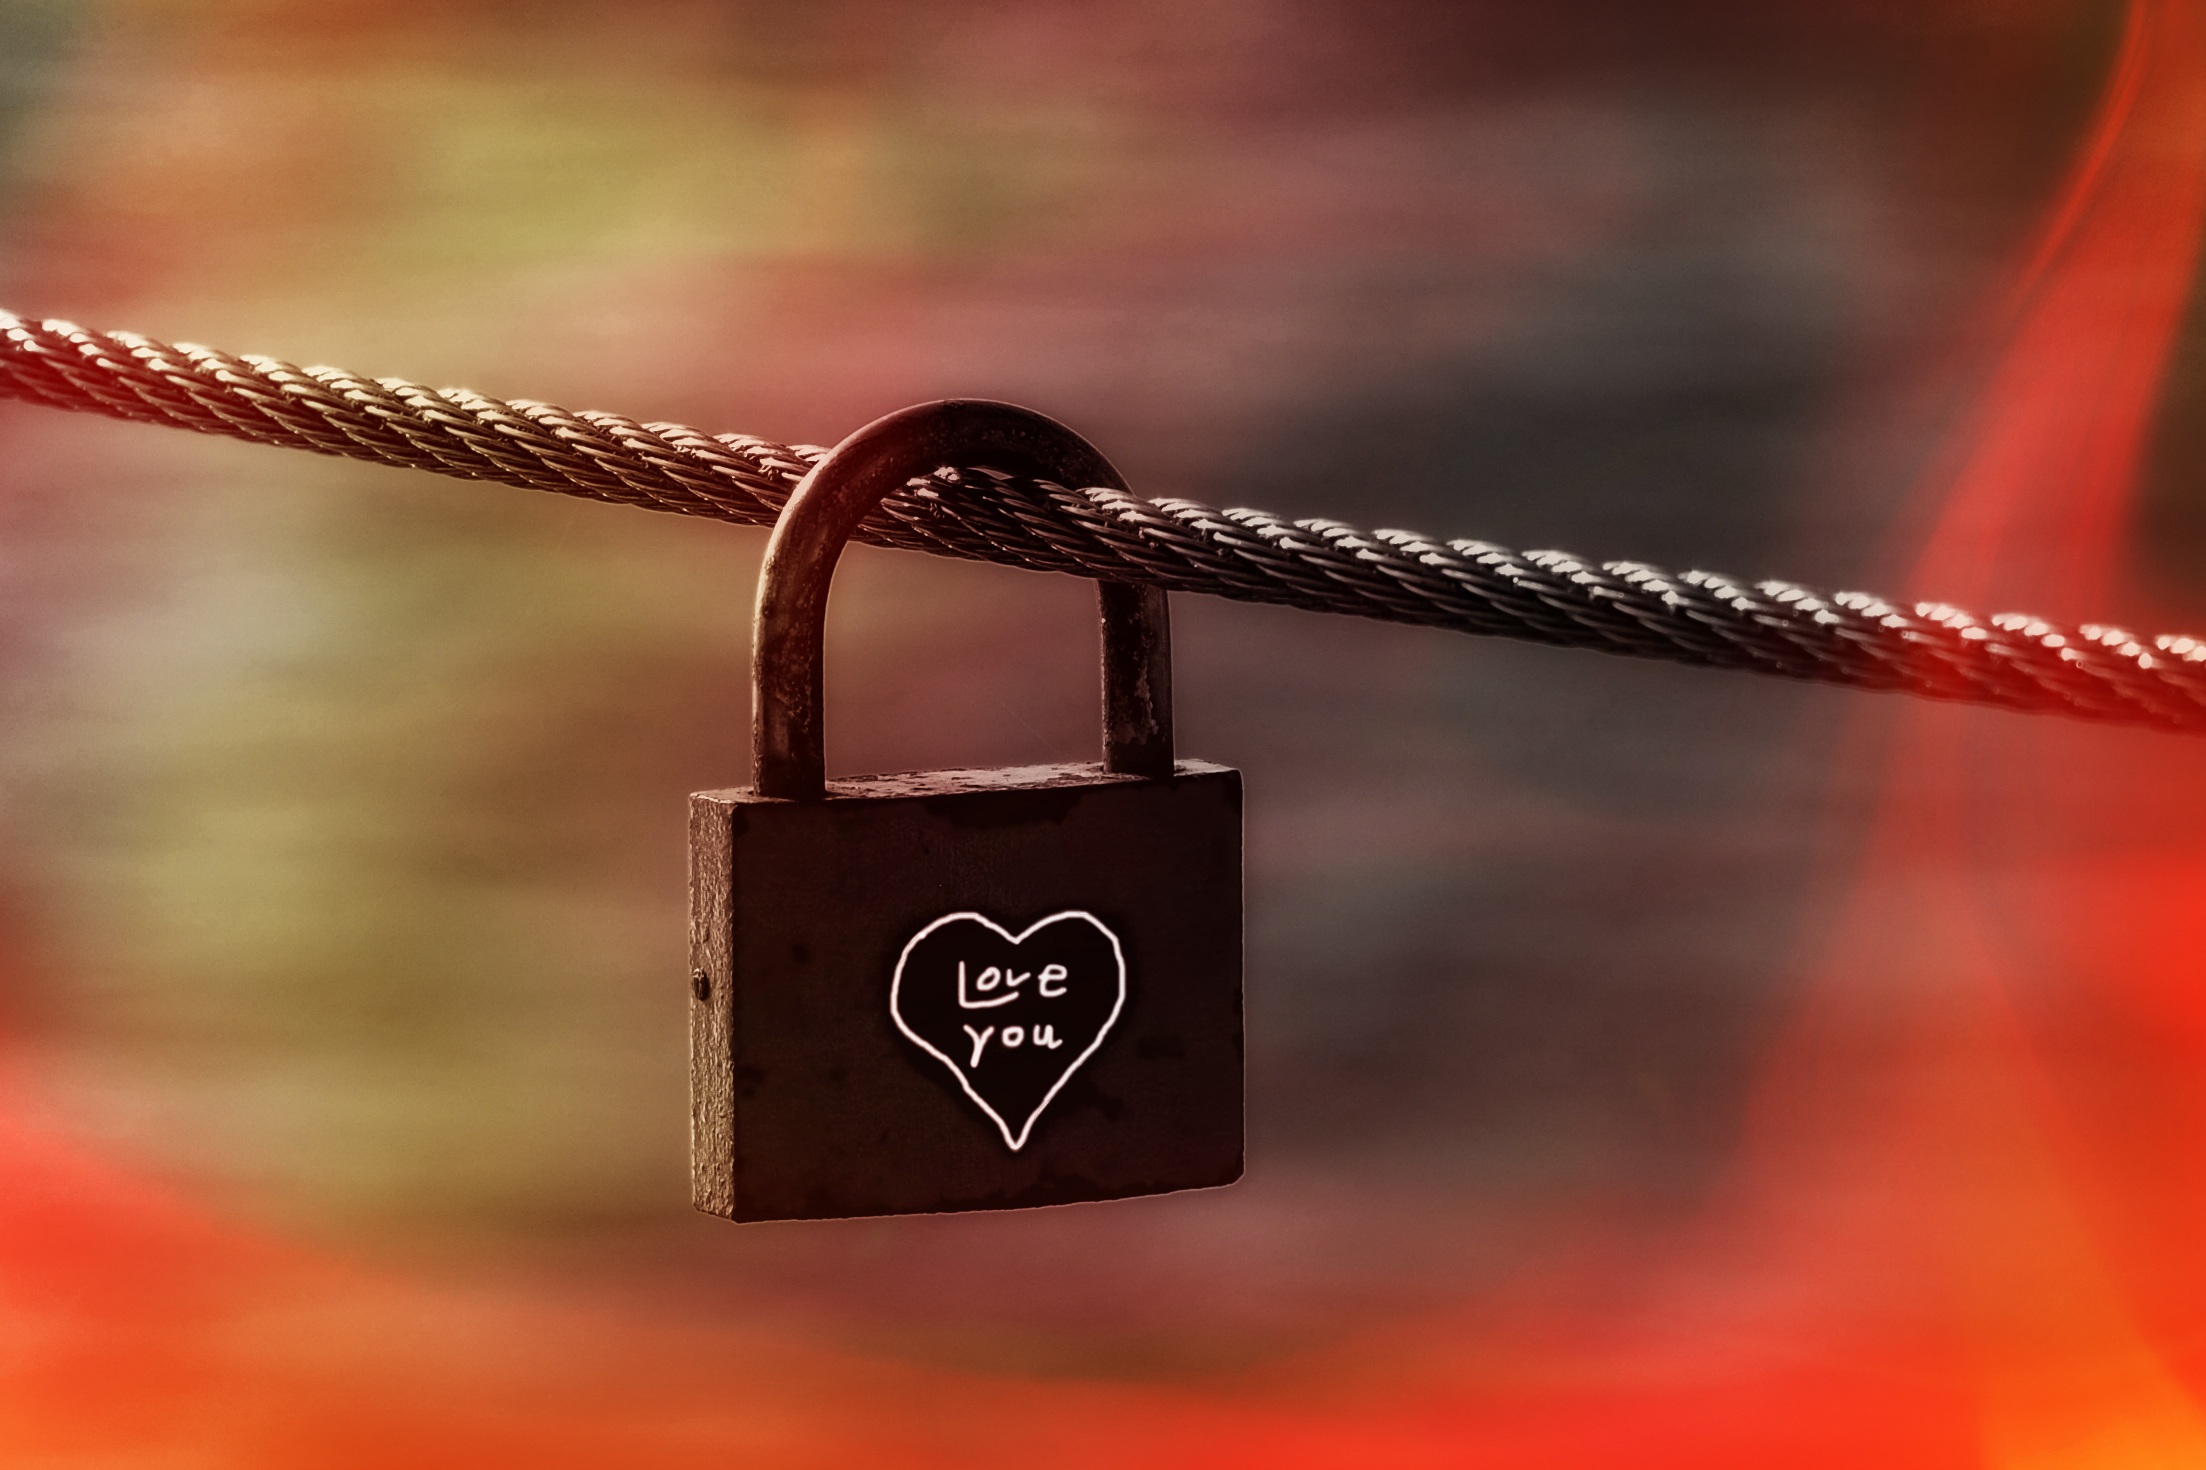
light, love, heart, red, symbol, romance, castle, friendship, padlock, eternity, macro photography, love symbol, love castle, liebesbeweis, promise, eternal love, love locks, friendship palace